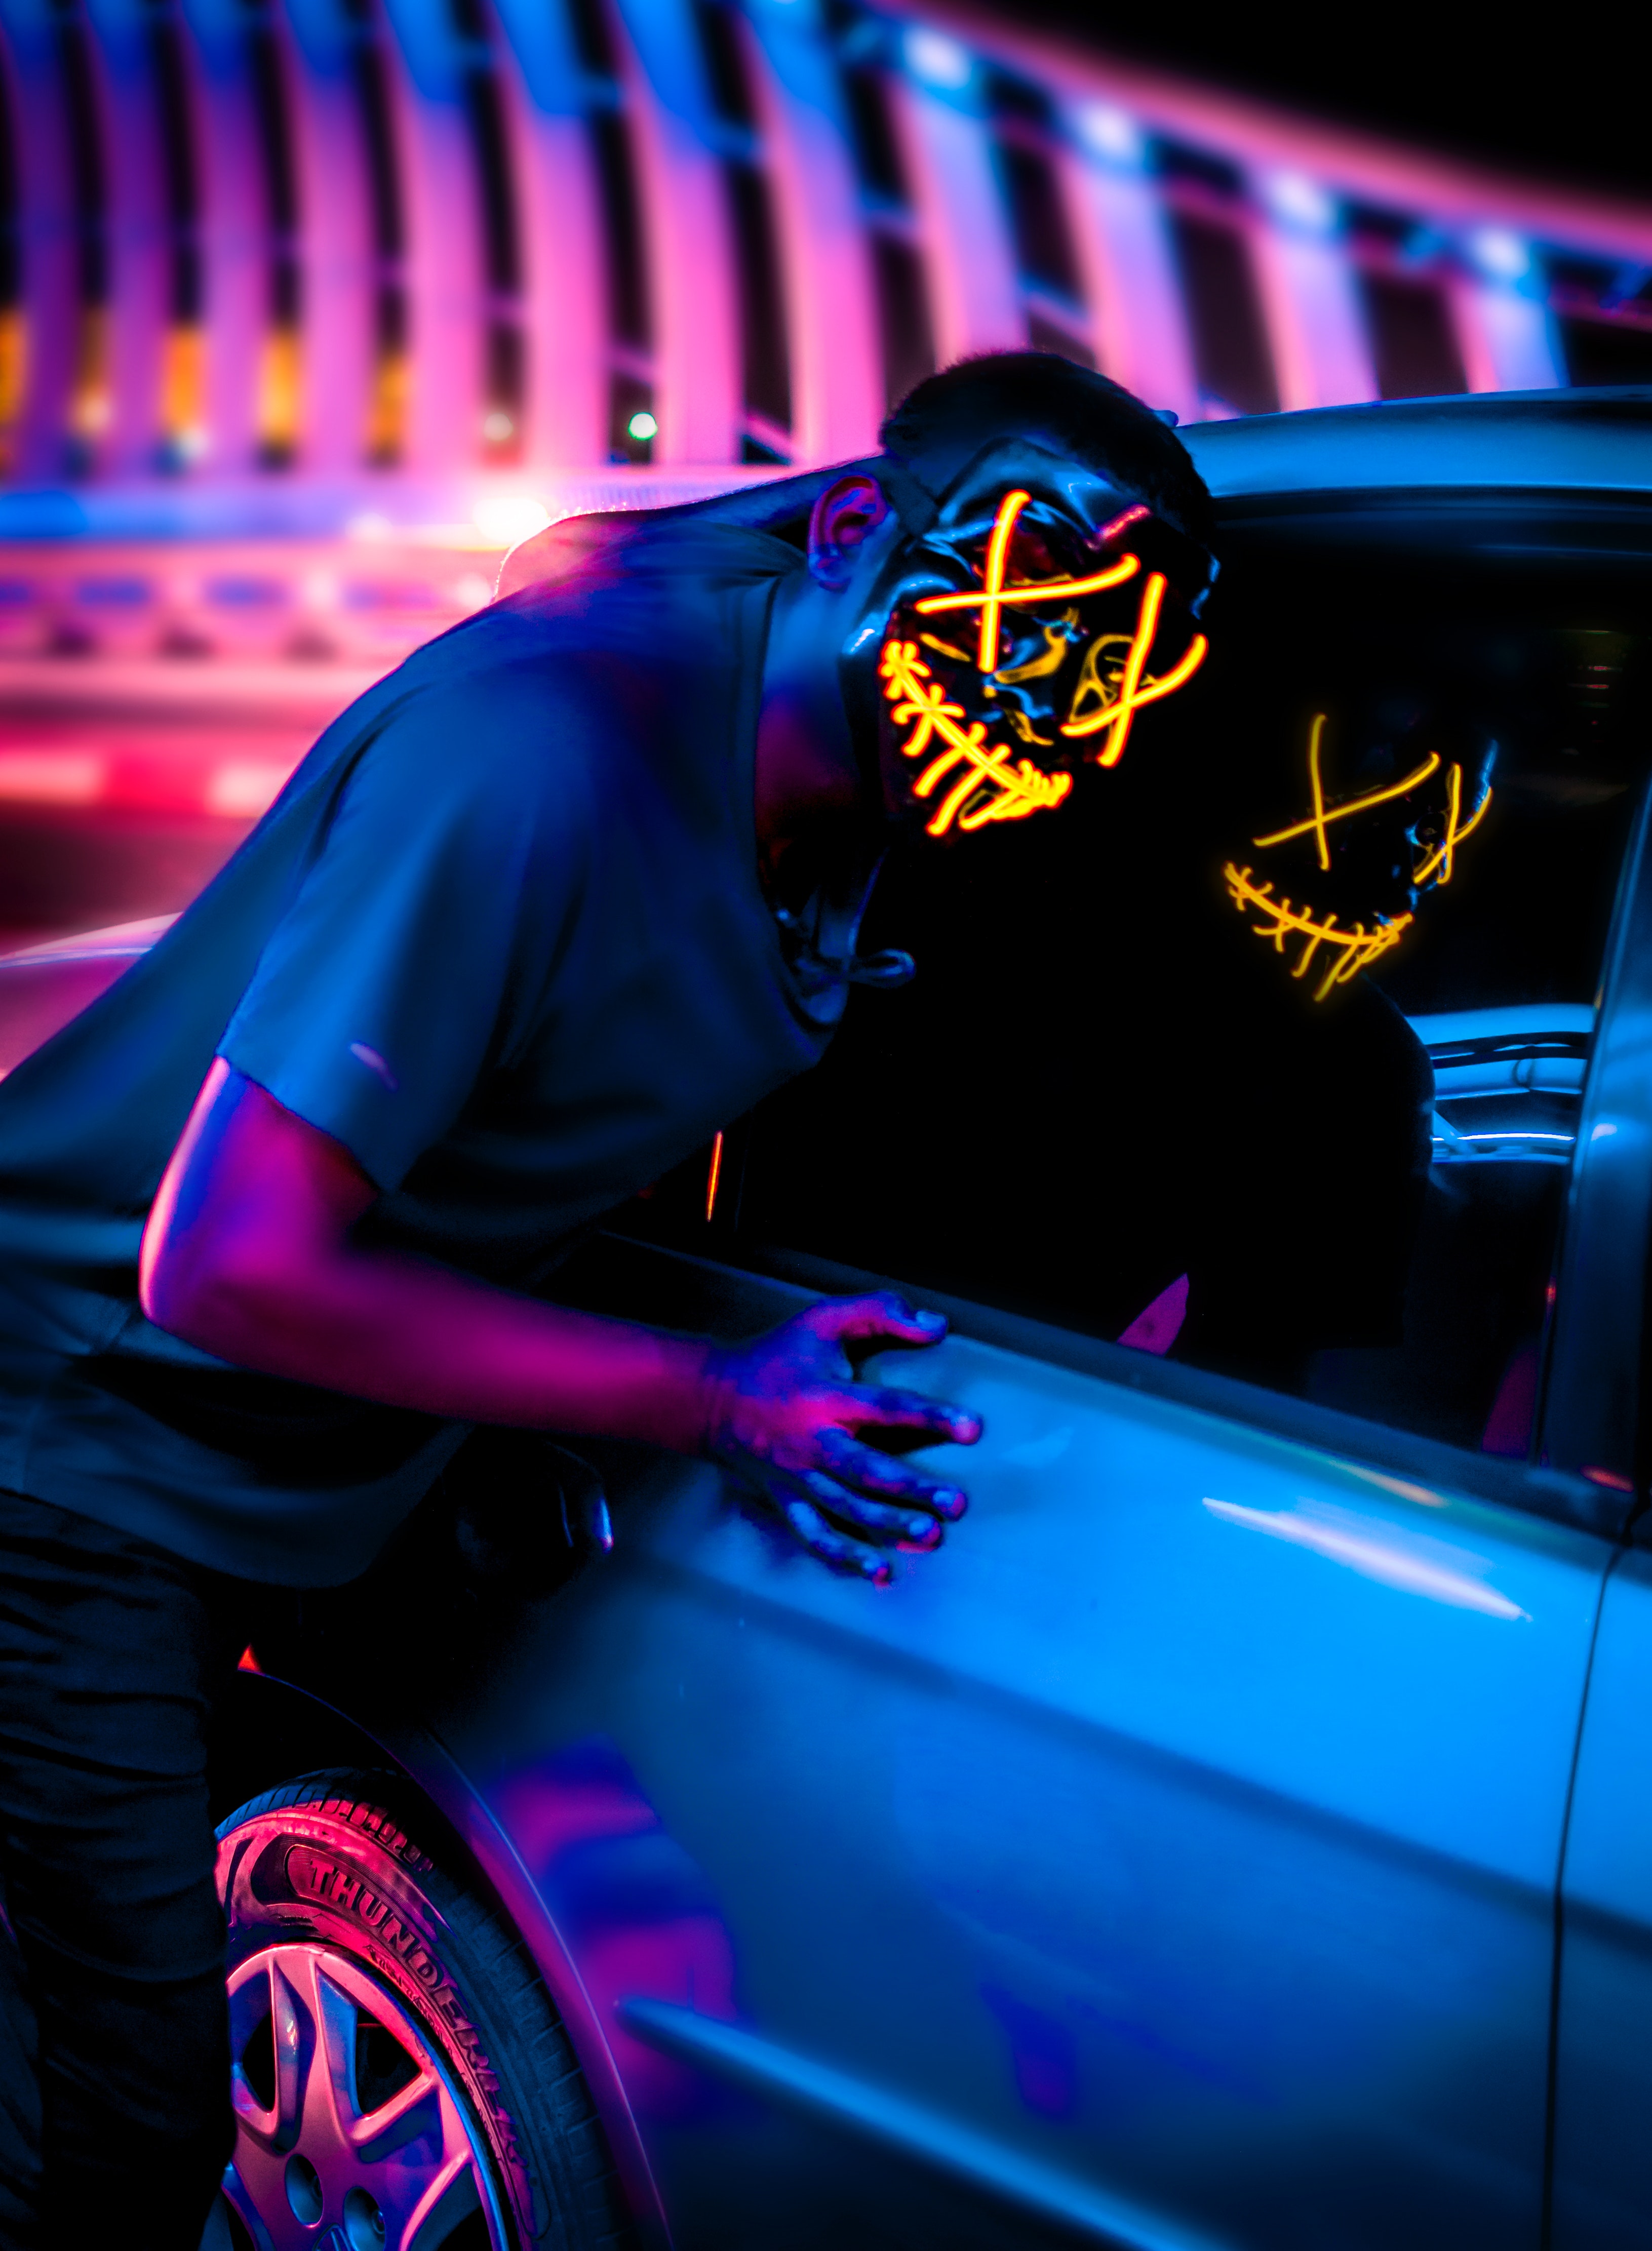
car, blue, purple, motor vehicle, light, automotive design, neon, technology, vehicle, auto show, city car, electric blue, fun, computer wallpaper, automotive lighting, magenta, compact car